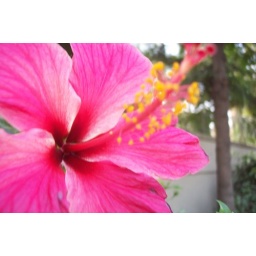
pink flower in Lahore